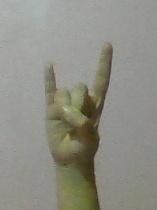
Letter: la